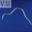
Label: worm